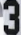
Number: 3